Manhole

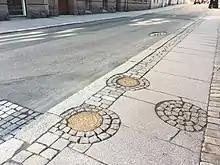
Manhole covers in Helsinki, Finland

Manhole closings are protected by a grating or manhole cover, a flat plug designed to prevent accidental or unauthorized access to the manhole. These covers are traditionally made of metal, but may be constructed from precast concrete, glass reinforced plastic or other composite materials (especially where cover theft is of concern). Because of legislation restricting acceptable manual handling weights, Europe has seen a move toward lighter-weight composite manhole cover materials, which also have the benefits of greater slip resistance and electrical insulating properties.